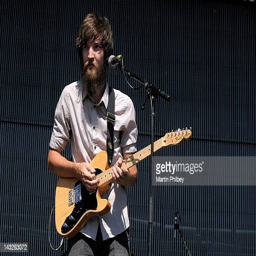
artist performs on stage at festival